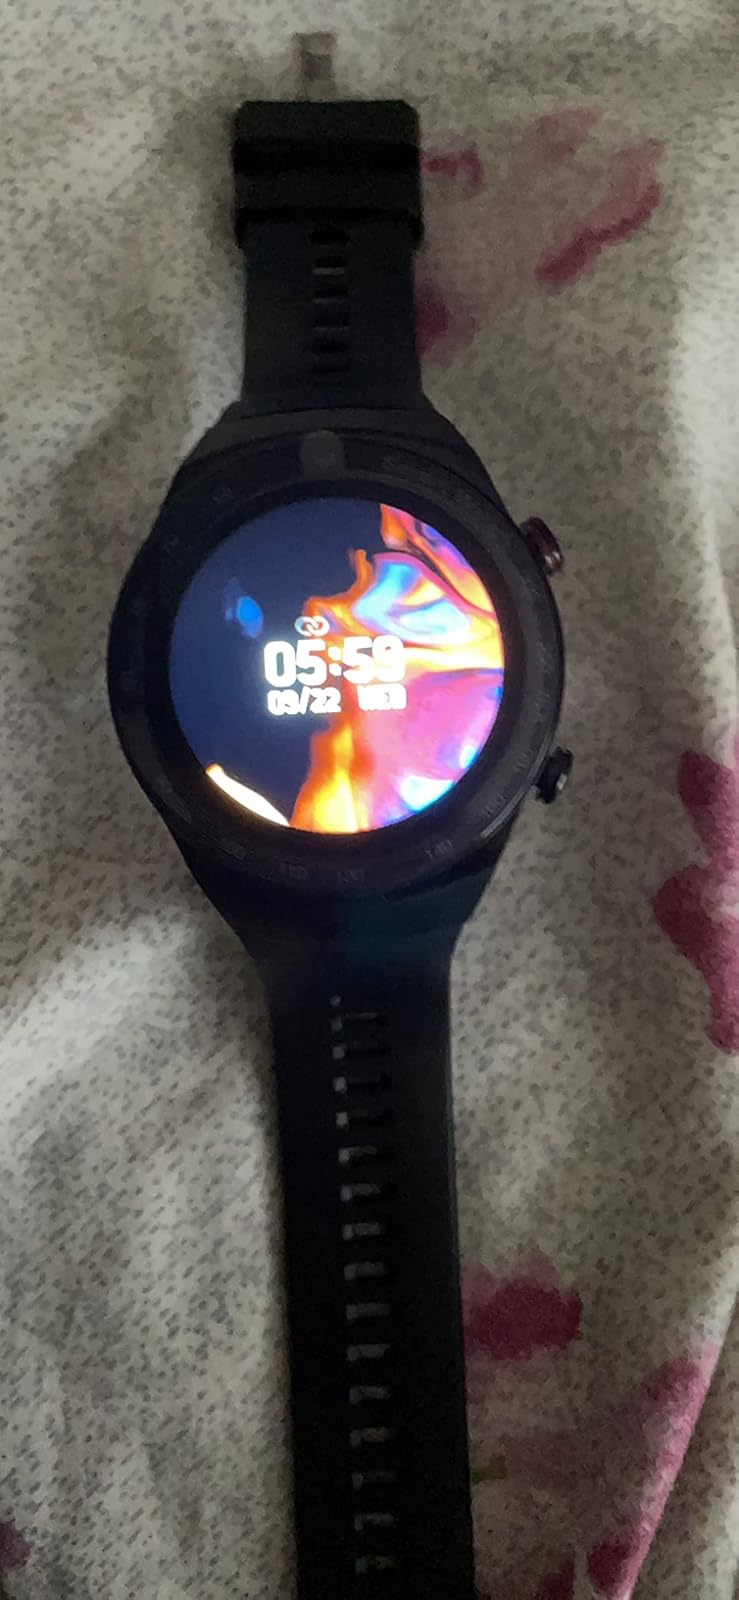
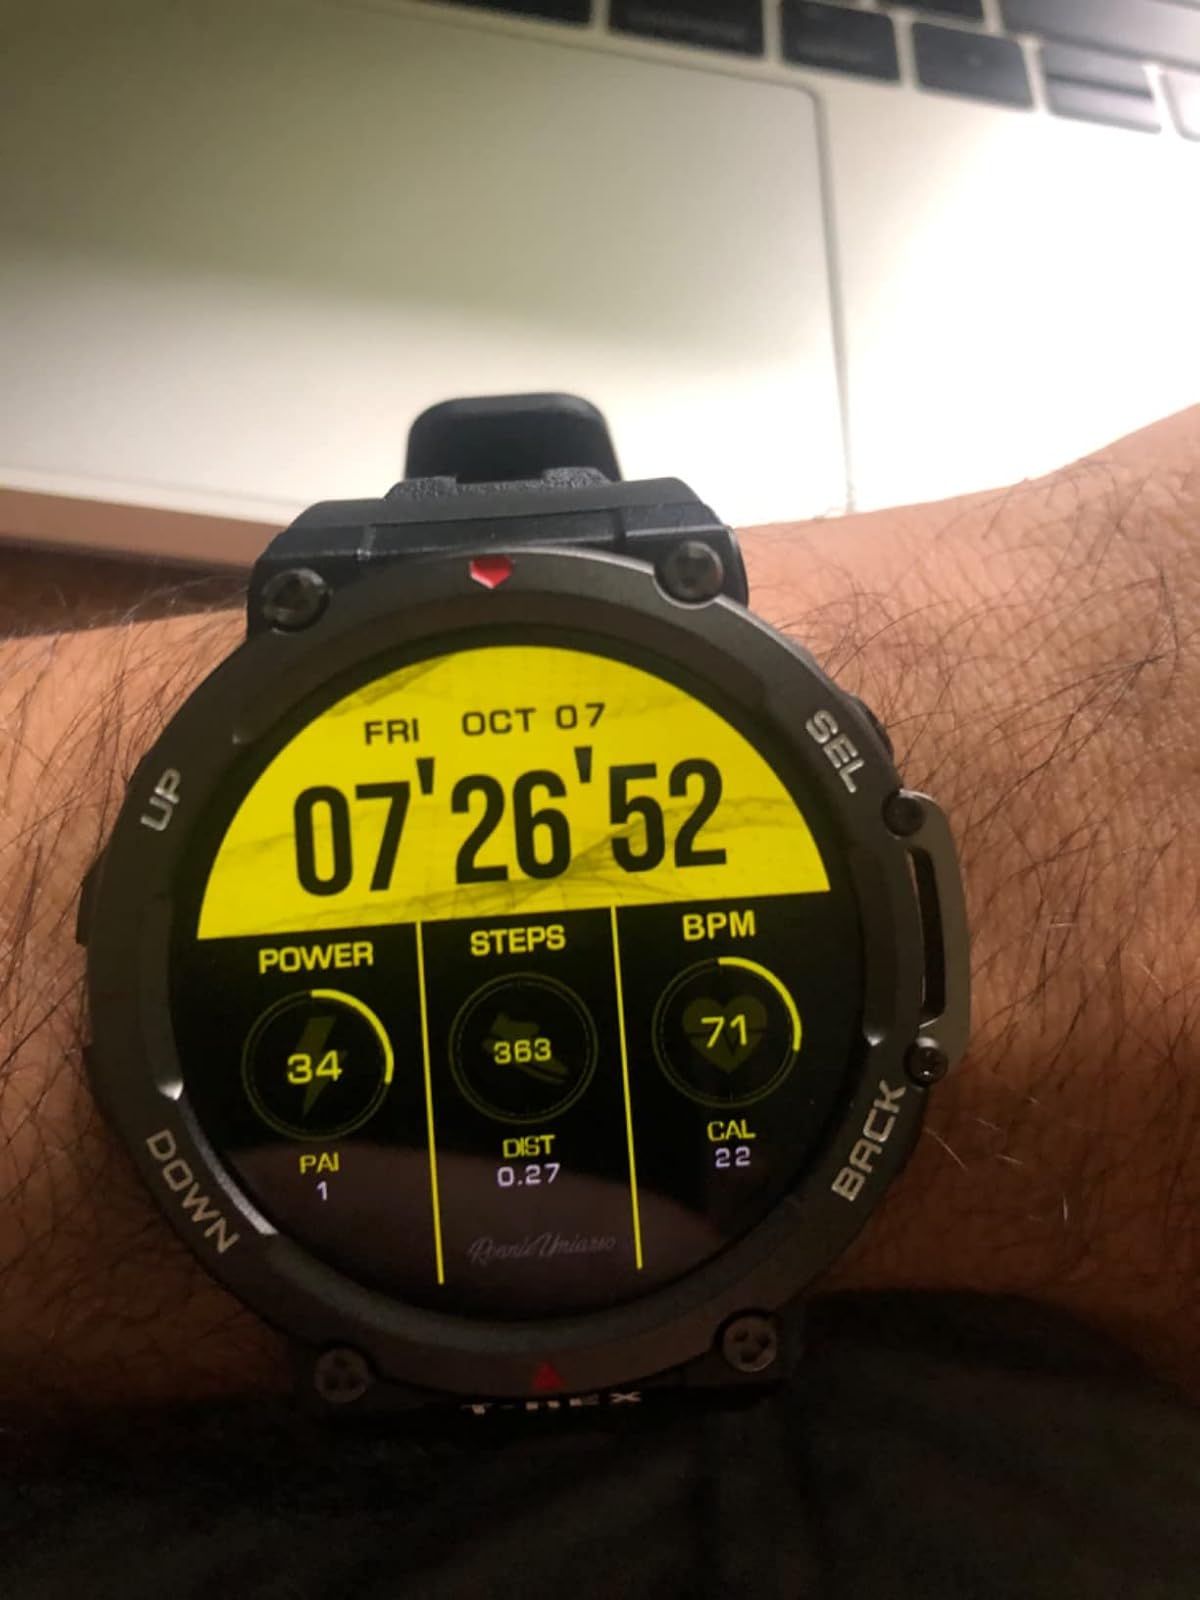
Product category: smartwatch
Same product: no